Interstate TDR

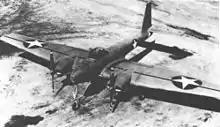
Interstate XBQ-4

Under the code-name Operation Option, the U.S. Navy projected that up to 18 squadrons of assault drones would be formed, with 162 Grumman TBF Avenger control aircraft and 1000 assault drones being ordered. However technical difficulties in the development of the TDR-1, combined with a continued low priority given to the project, saw the contract modified with the order reduced to only around 300 aircraft. A single TDR-1 was tested by the U.S. Army Air Forces as the XBQ-4; however, no production contract resulted from this testing.